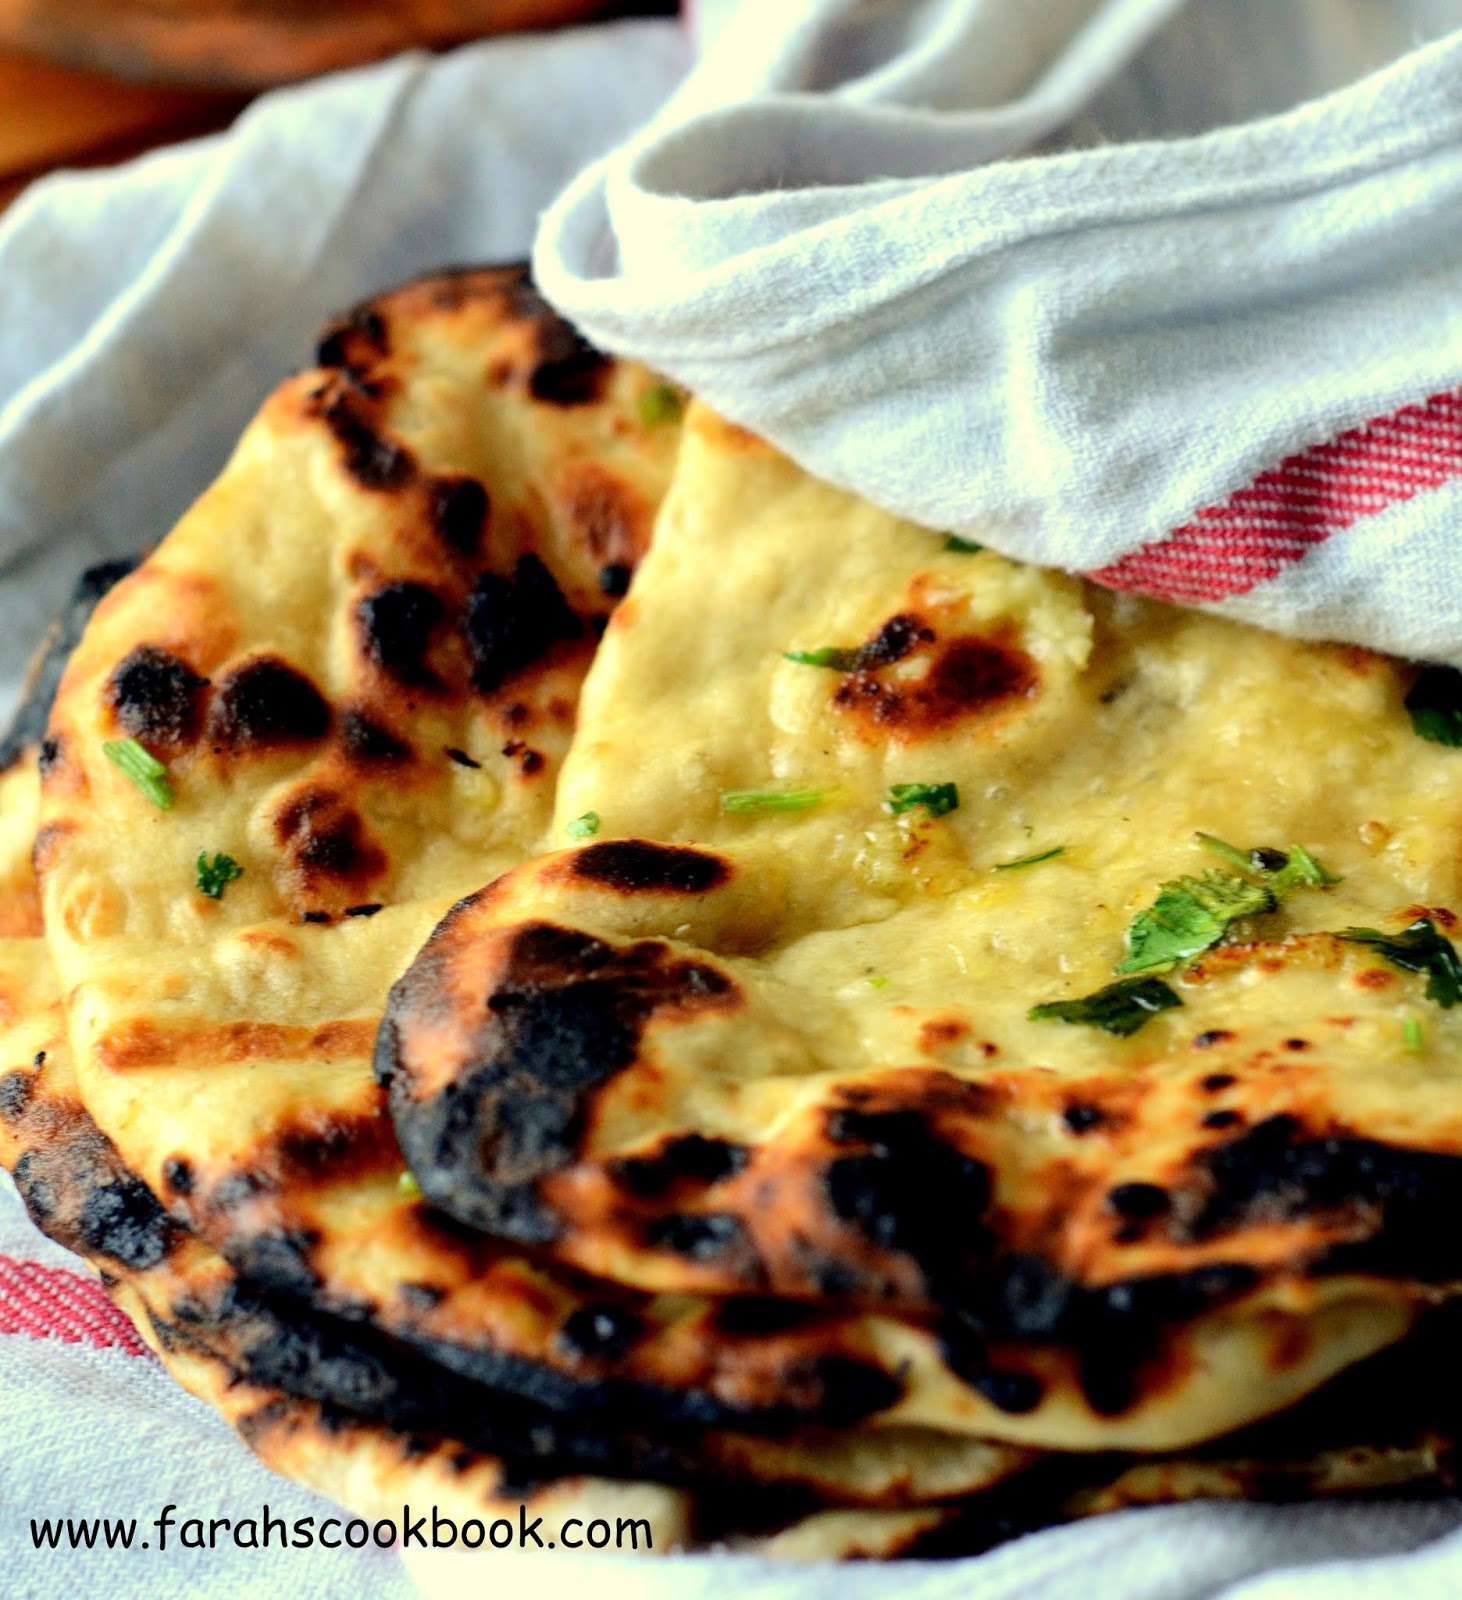
Dish: butter_naan